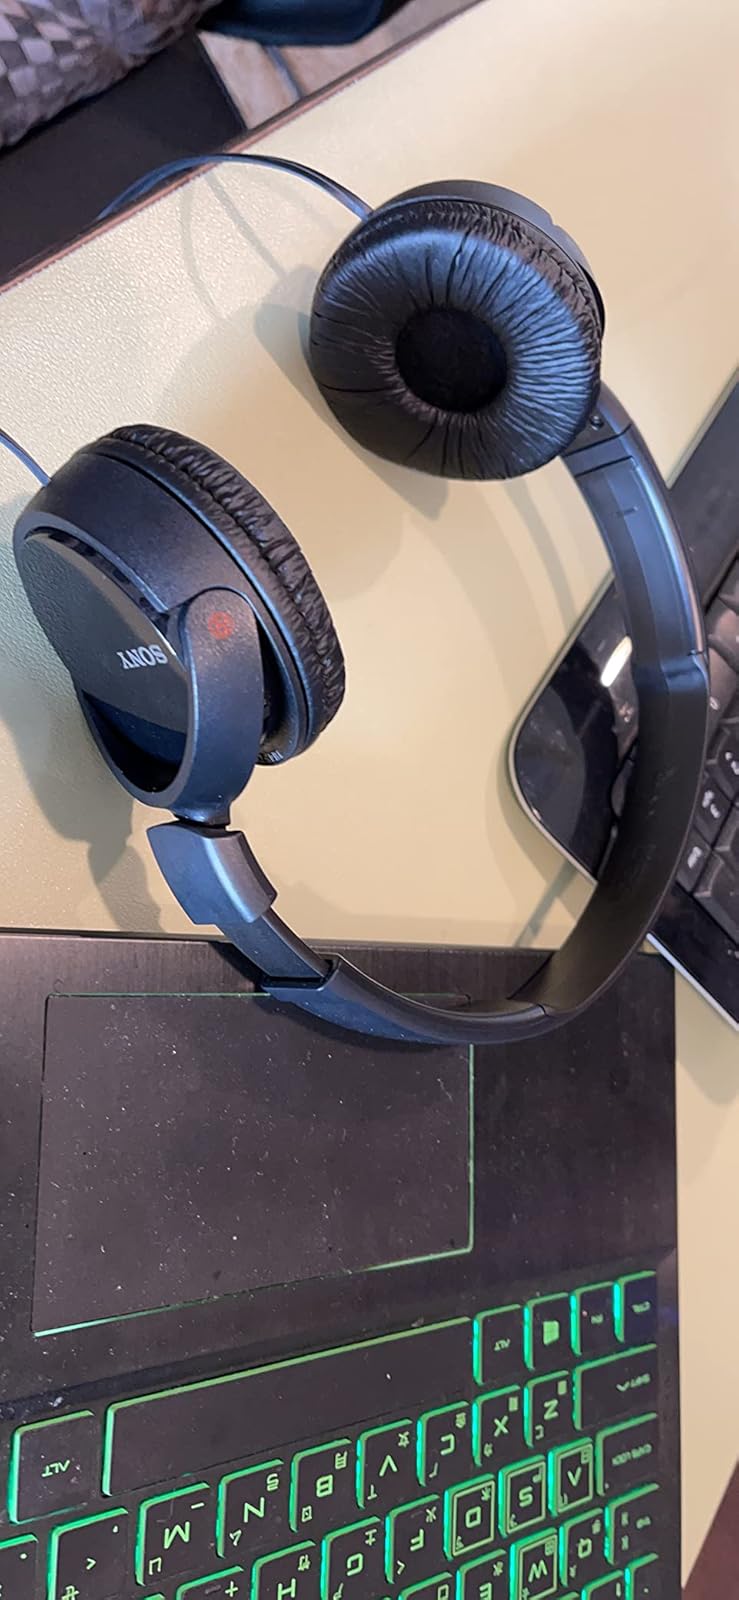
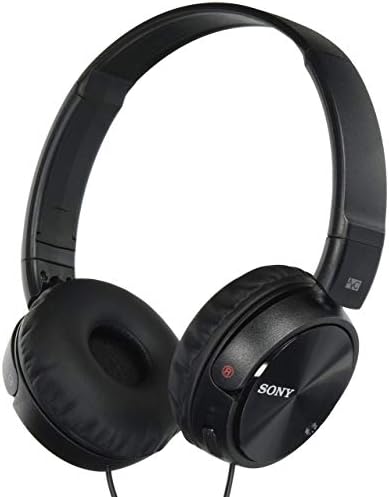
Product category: headphones
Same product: yes